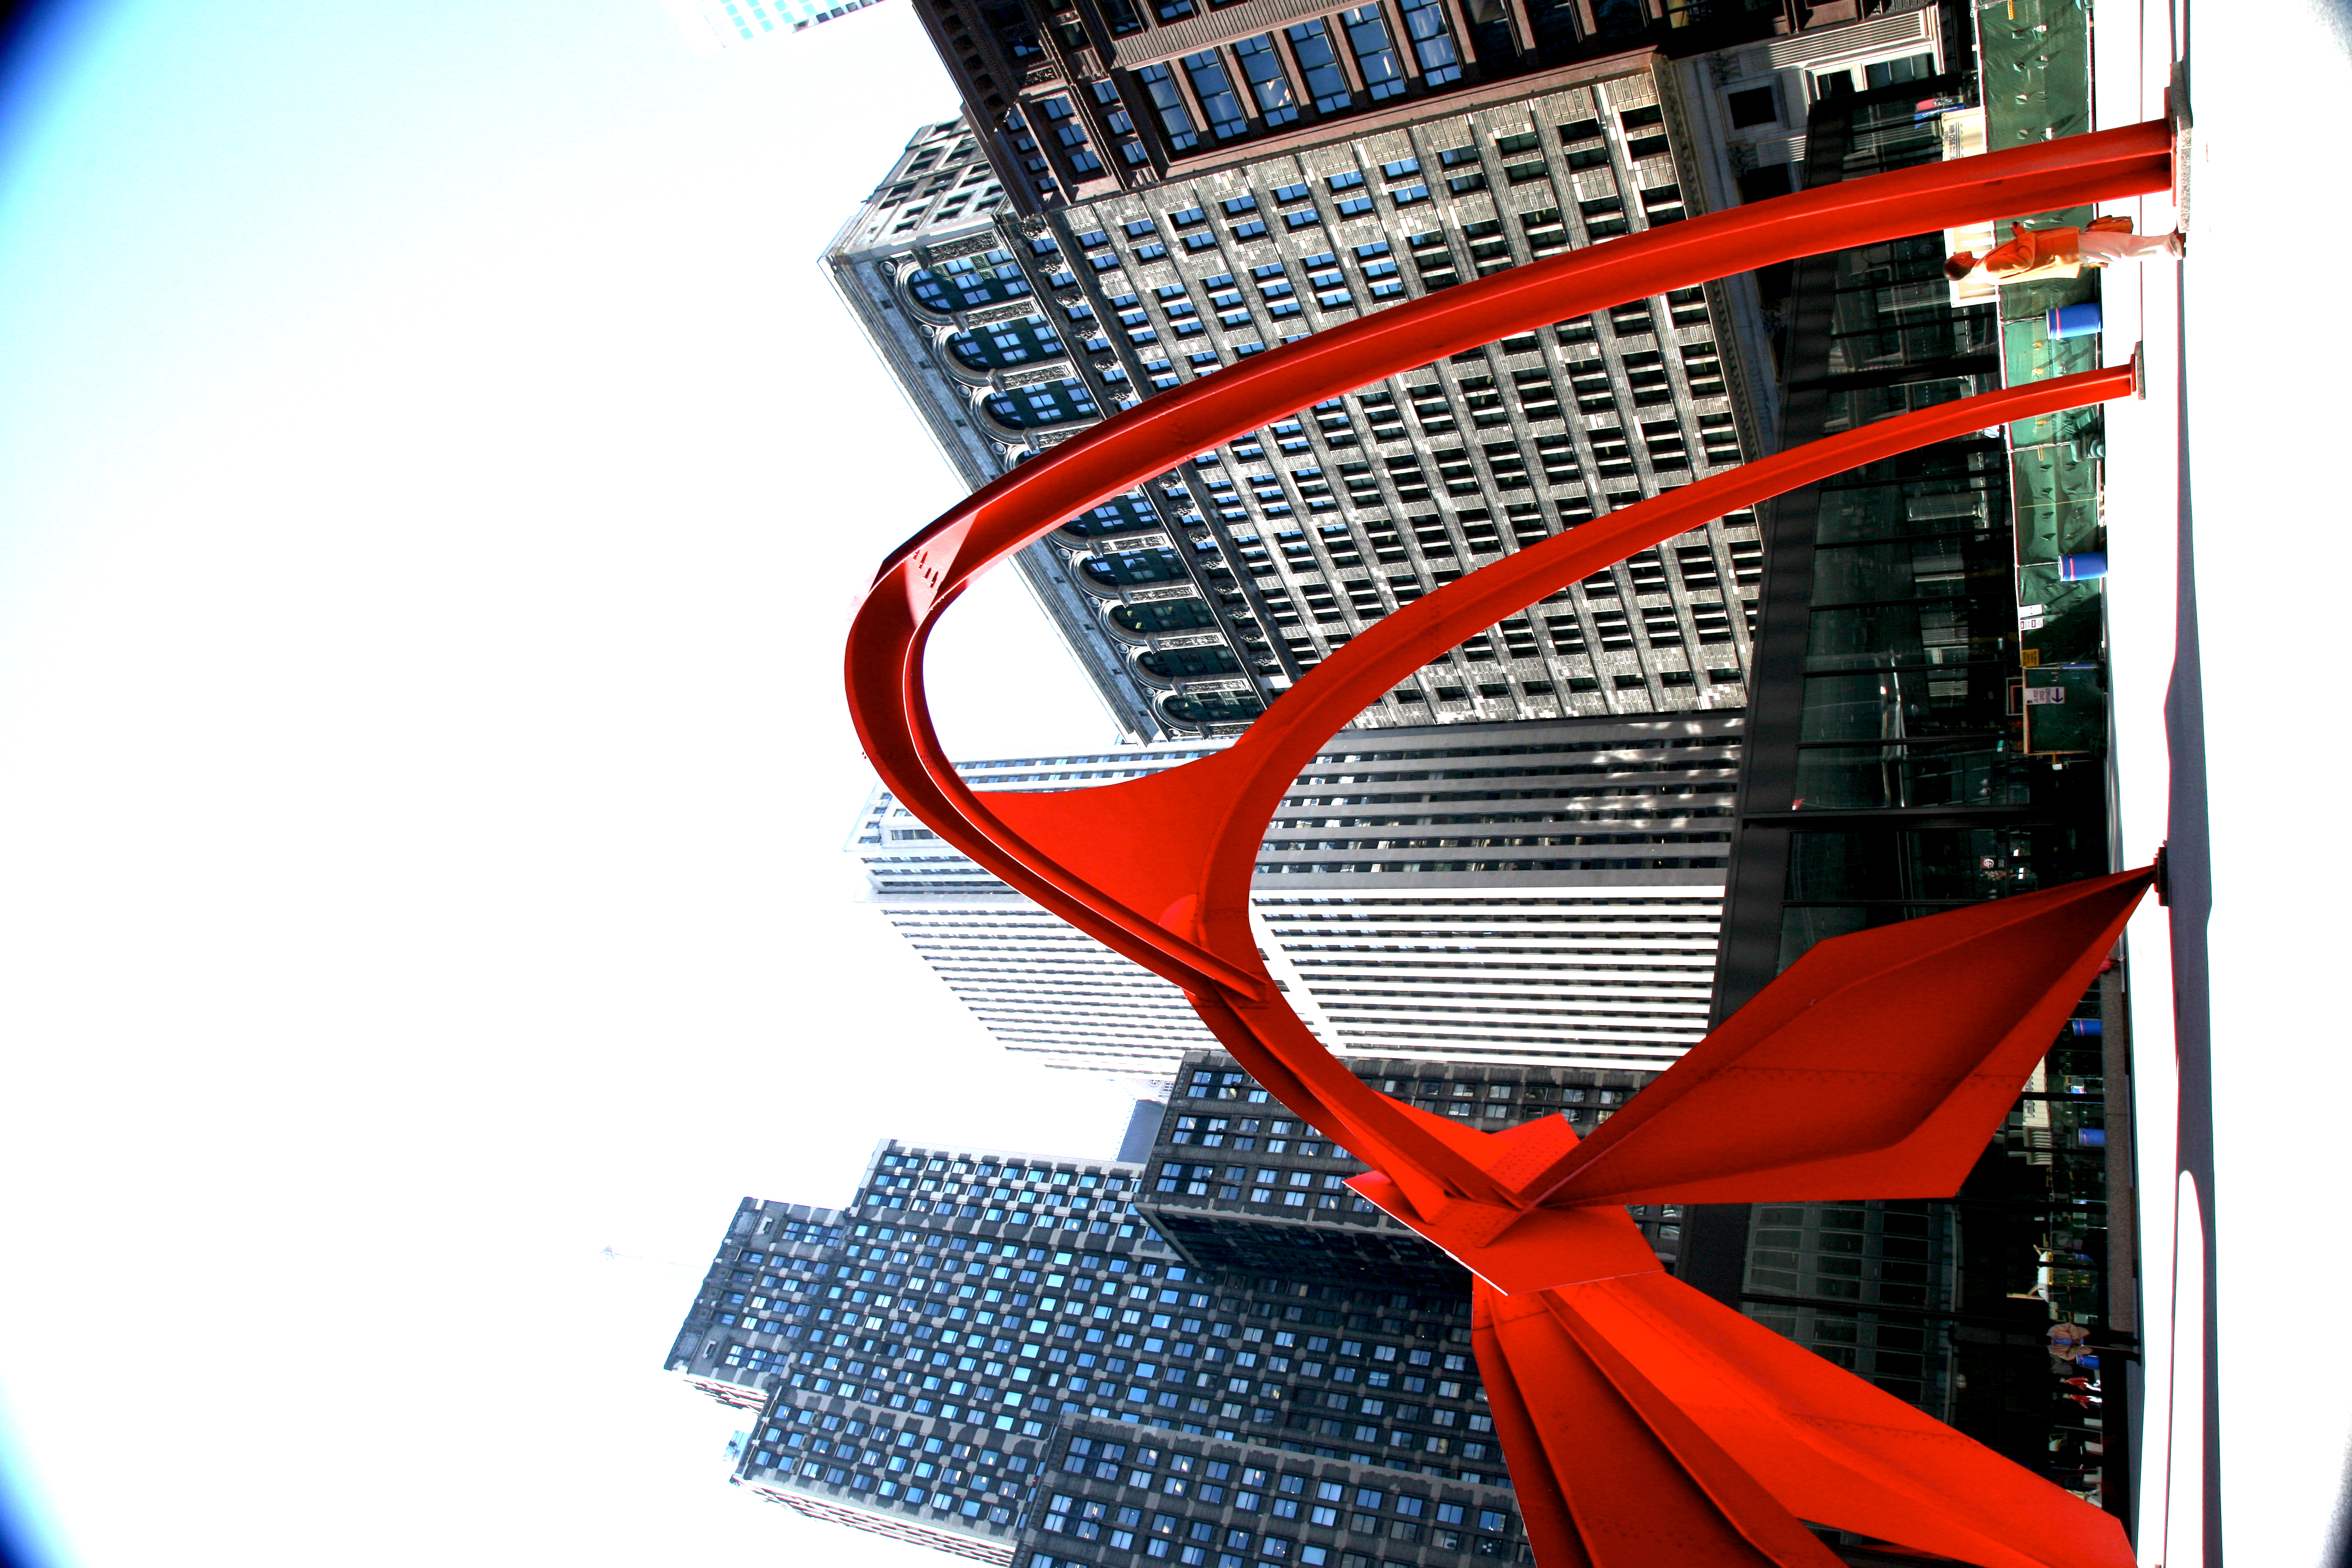
architecture, skyline, street, building, skyscraper, downtown, chicago, sculpture, art, flamingo, illustration, 5d, loop, calder, stabile